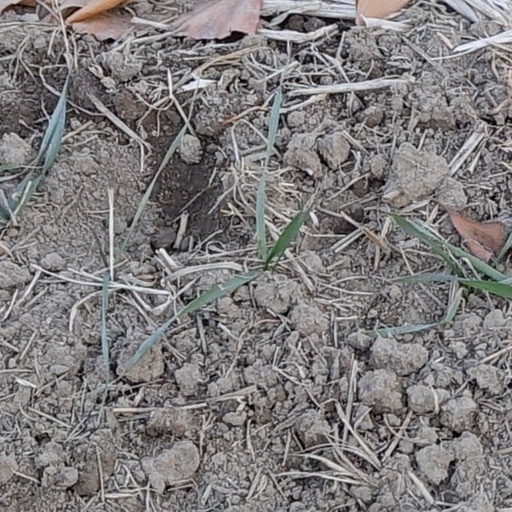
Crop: wheat